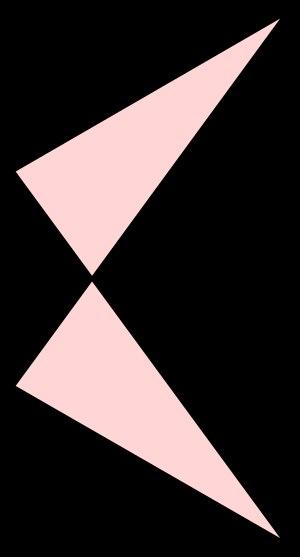
En géométrie euclidienne, un polygone est une figure géométrique plane formée d'une ligne brisée fermée, c'est-à-dire d'une suite cyclique de segments consécutifs.
L'antiparallélogramme est un quadrilatère croisé dont les côtés non adjacents sont de même longueur.